Komaali Kings

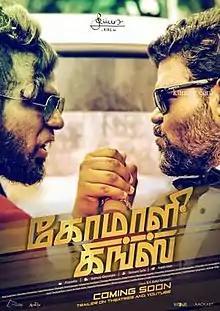
Film poster

Komaali Kings is a 2018 Sri Lankan Tamil language black comedy thriller film written and directed by King Ratnam in his directorial debut and co-produced by Ganesh Deivanayagam, Bawadharani Rajasingham, and R. Selvaskandan for Picture This Motions. The film, starring Raja Ganeshan, Kamala Sri Mohan, Darshan Dharmaraj, Gajan Kanesshan, Niranjani Shanmugaraja, Sathiyapriya Ratnasaamy, and King Ratnam in the lead roles, opened to positive reviews among the audience after the first day. The film also received praise from critics for its satire and comedy storyline.